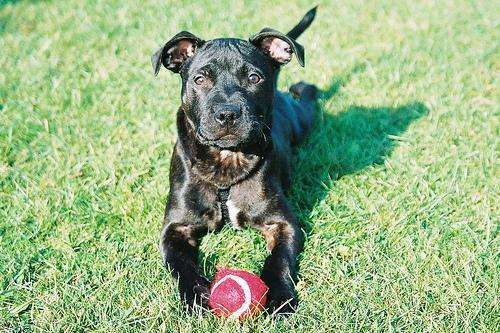
staffordshire bull terrier